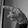
ASL letter: P